Vascular disease

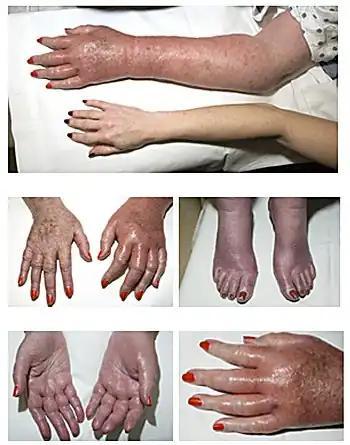

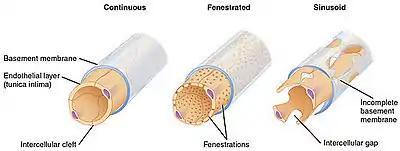
Endothelium lines the inner wall of the vessel

Vascular disease is a pathological state of large and medium muscular arteries and is triggered by endothelial cell dysfunction.